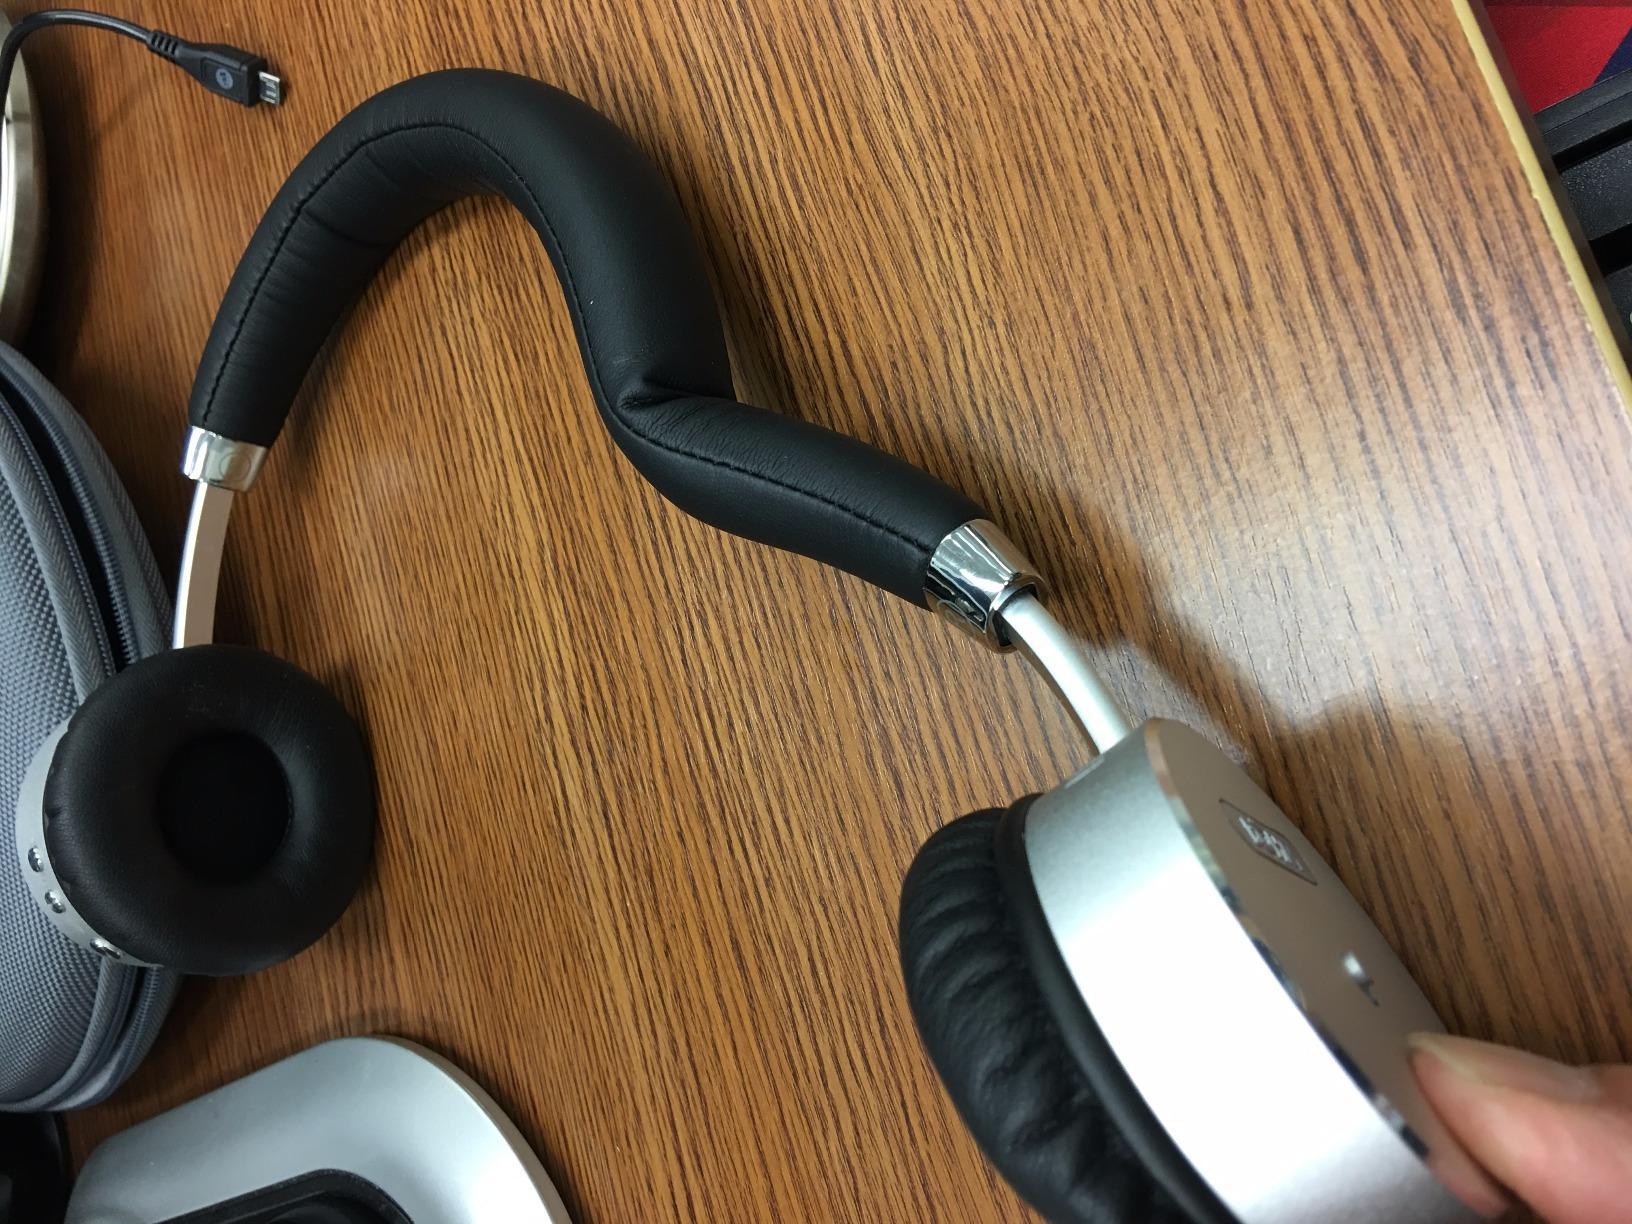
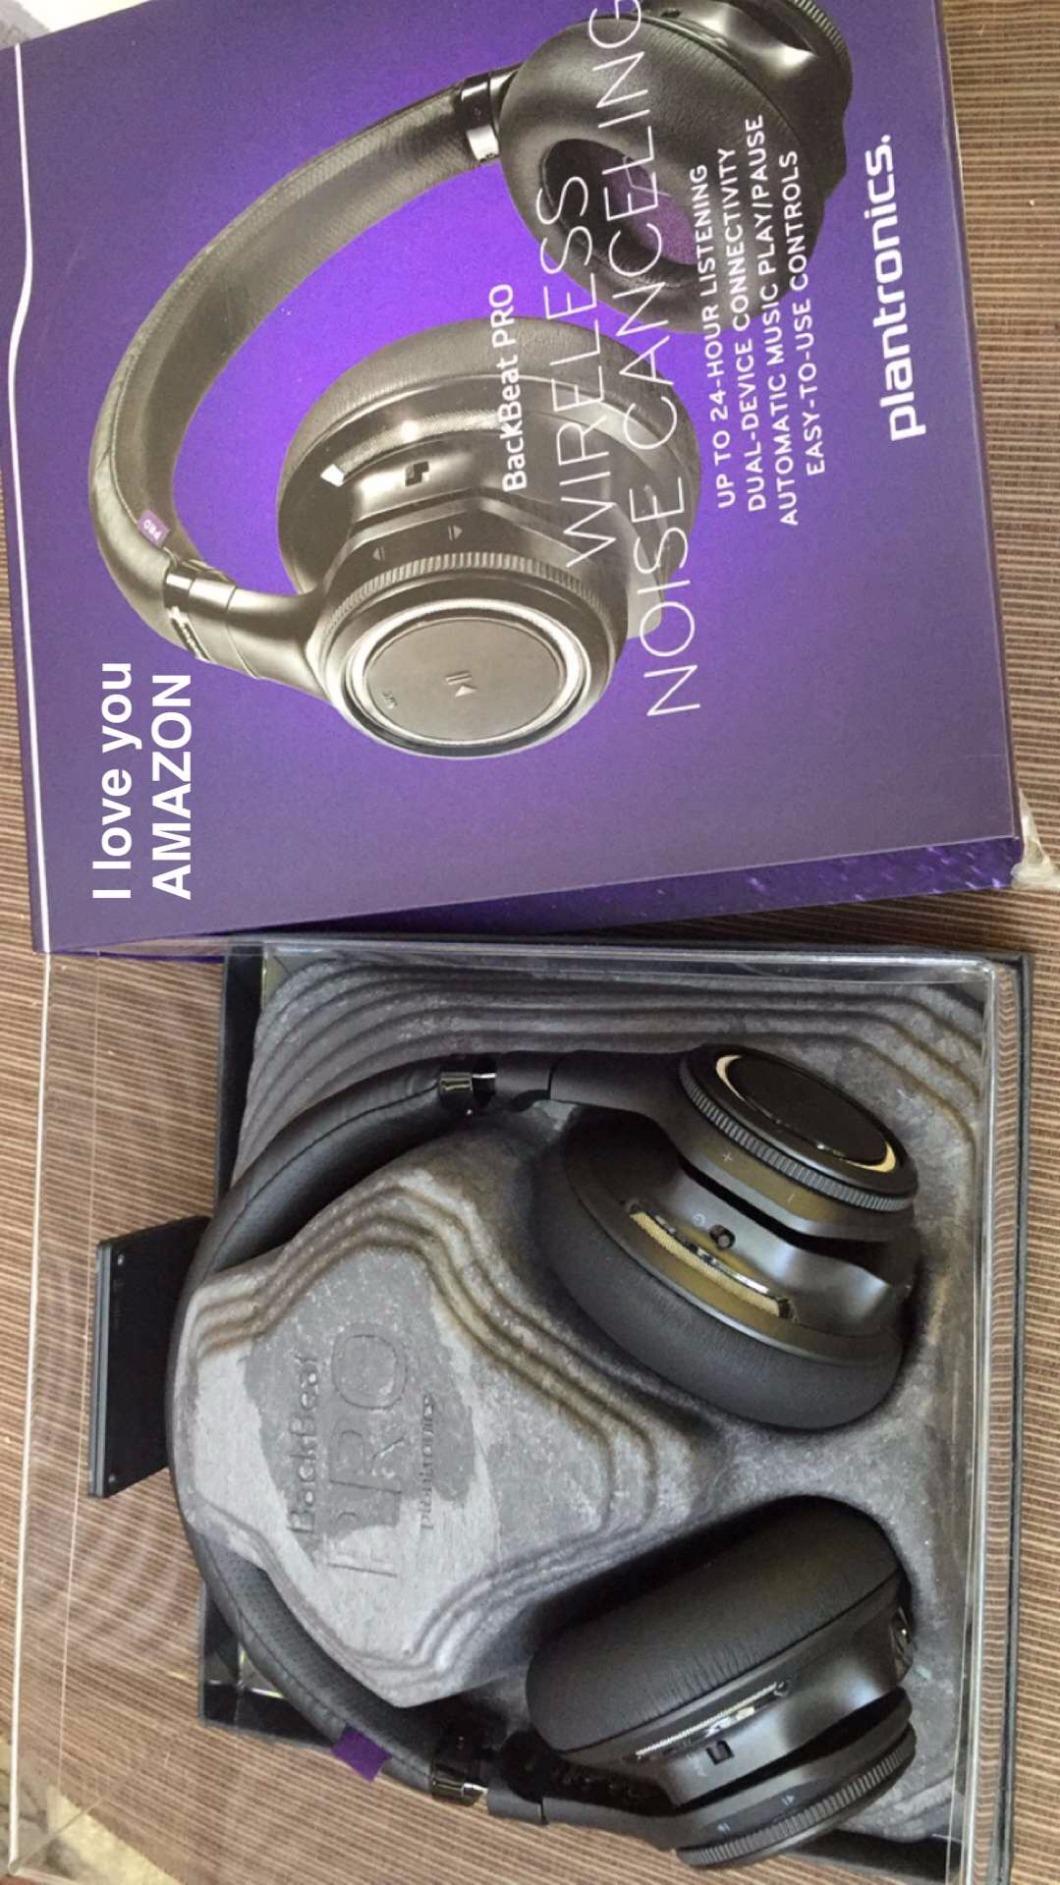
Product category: headphones
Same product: no